Kaala (TV series)

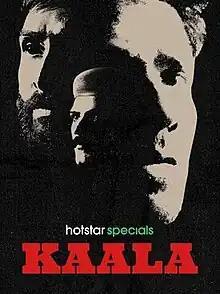

Kaala is an Indian Hindi-language crime thriller television series created and directed by Bejoy Nambiar. Produced by Bhushan Kumar, Krishan Kumar and Bejoy Nambiar under the banner of T-Series Films, it deals with reverse hawala and stars Avinash Tiwary, Rohan Vinod Mehra, Nivetha Pethuraj, Taher Shabbir and Hiten Tejwani. It was started streaming from 15 September 2023 on Disney+ Hotstar.